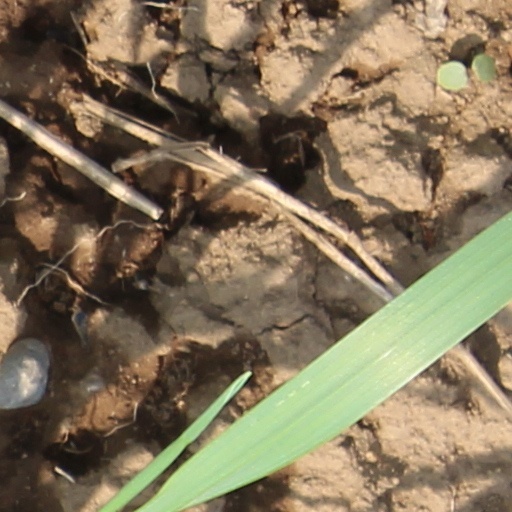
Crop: wheat